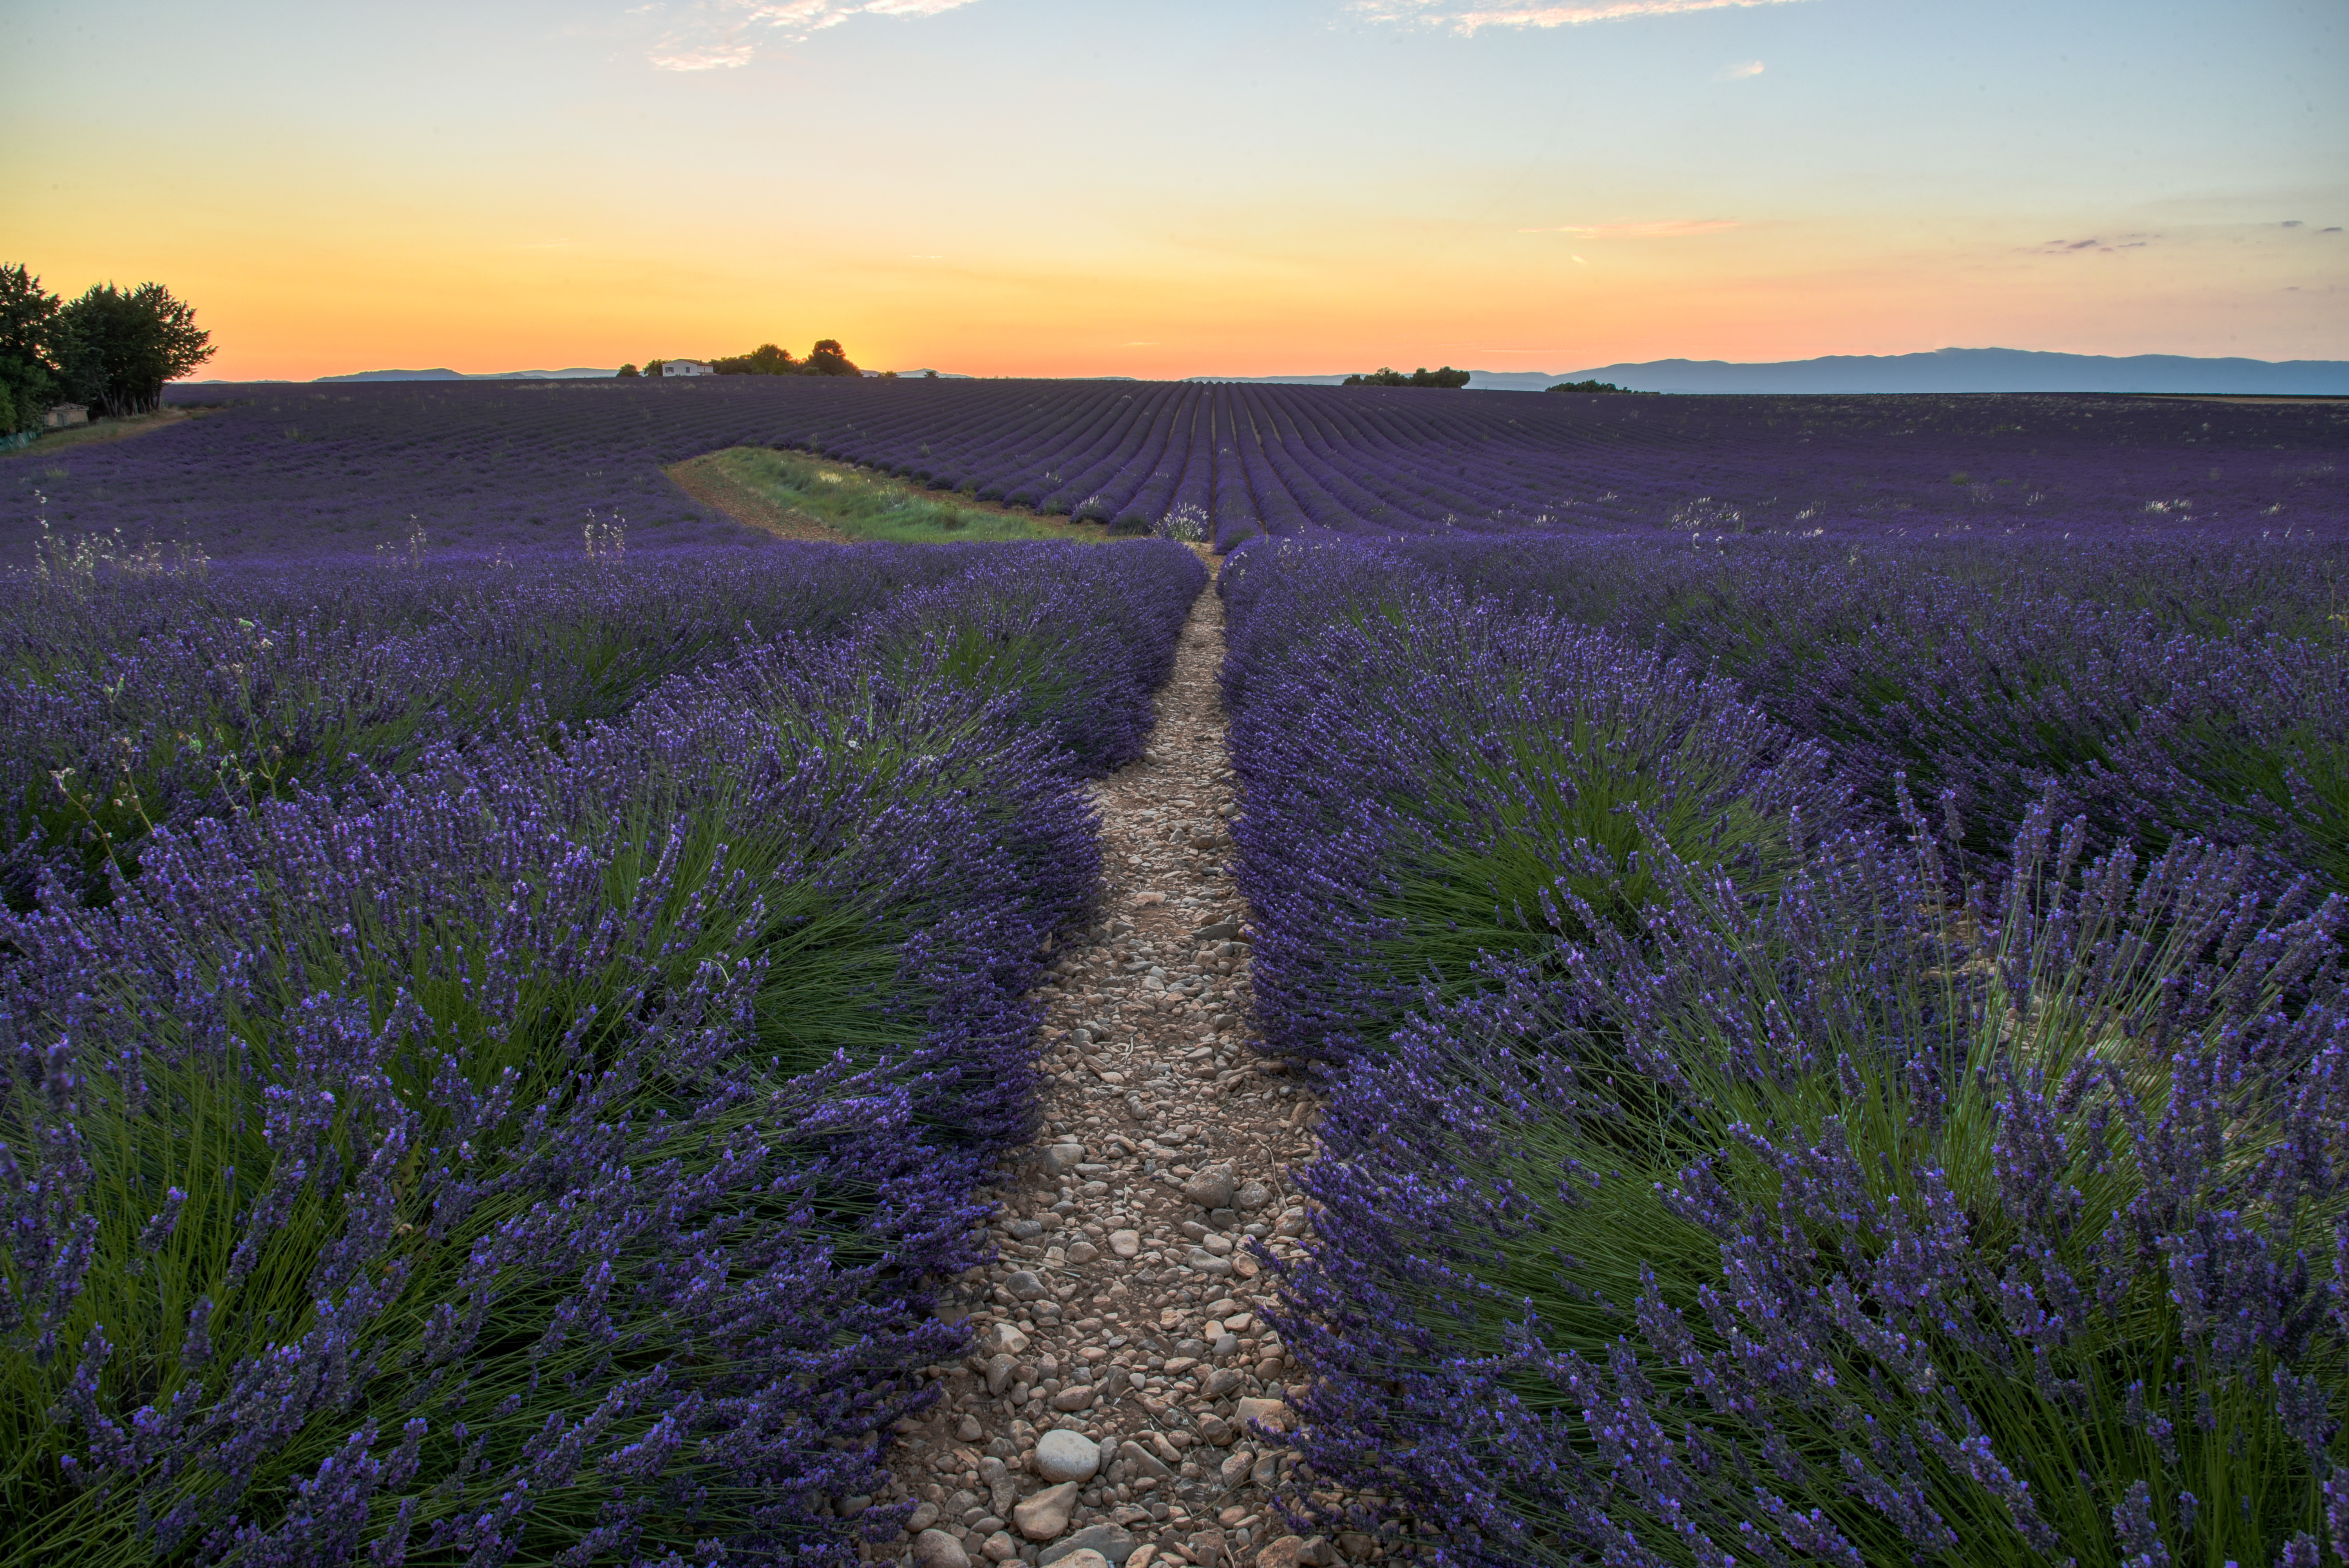
valensole, alpes, haute, provence, champ, nature, field, france, coucher, soleil, sunset, lavender, english lavender, flower, purple, plant, morning, sky, violet, grass family, french lavender, flowering plant, horizon, meadow, grass, grassland, wildflower, prairie, landscape, crop, Forb, farm, nepeta, lamiales, perennial plant